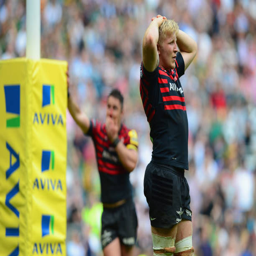
man of rugby union team looks on during sports association between rugby union teams .